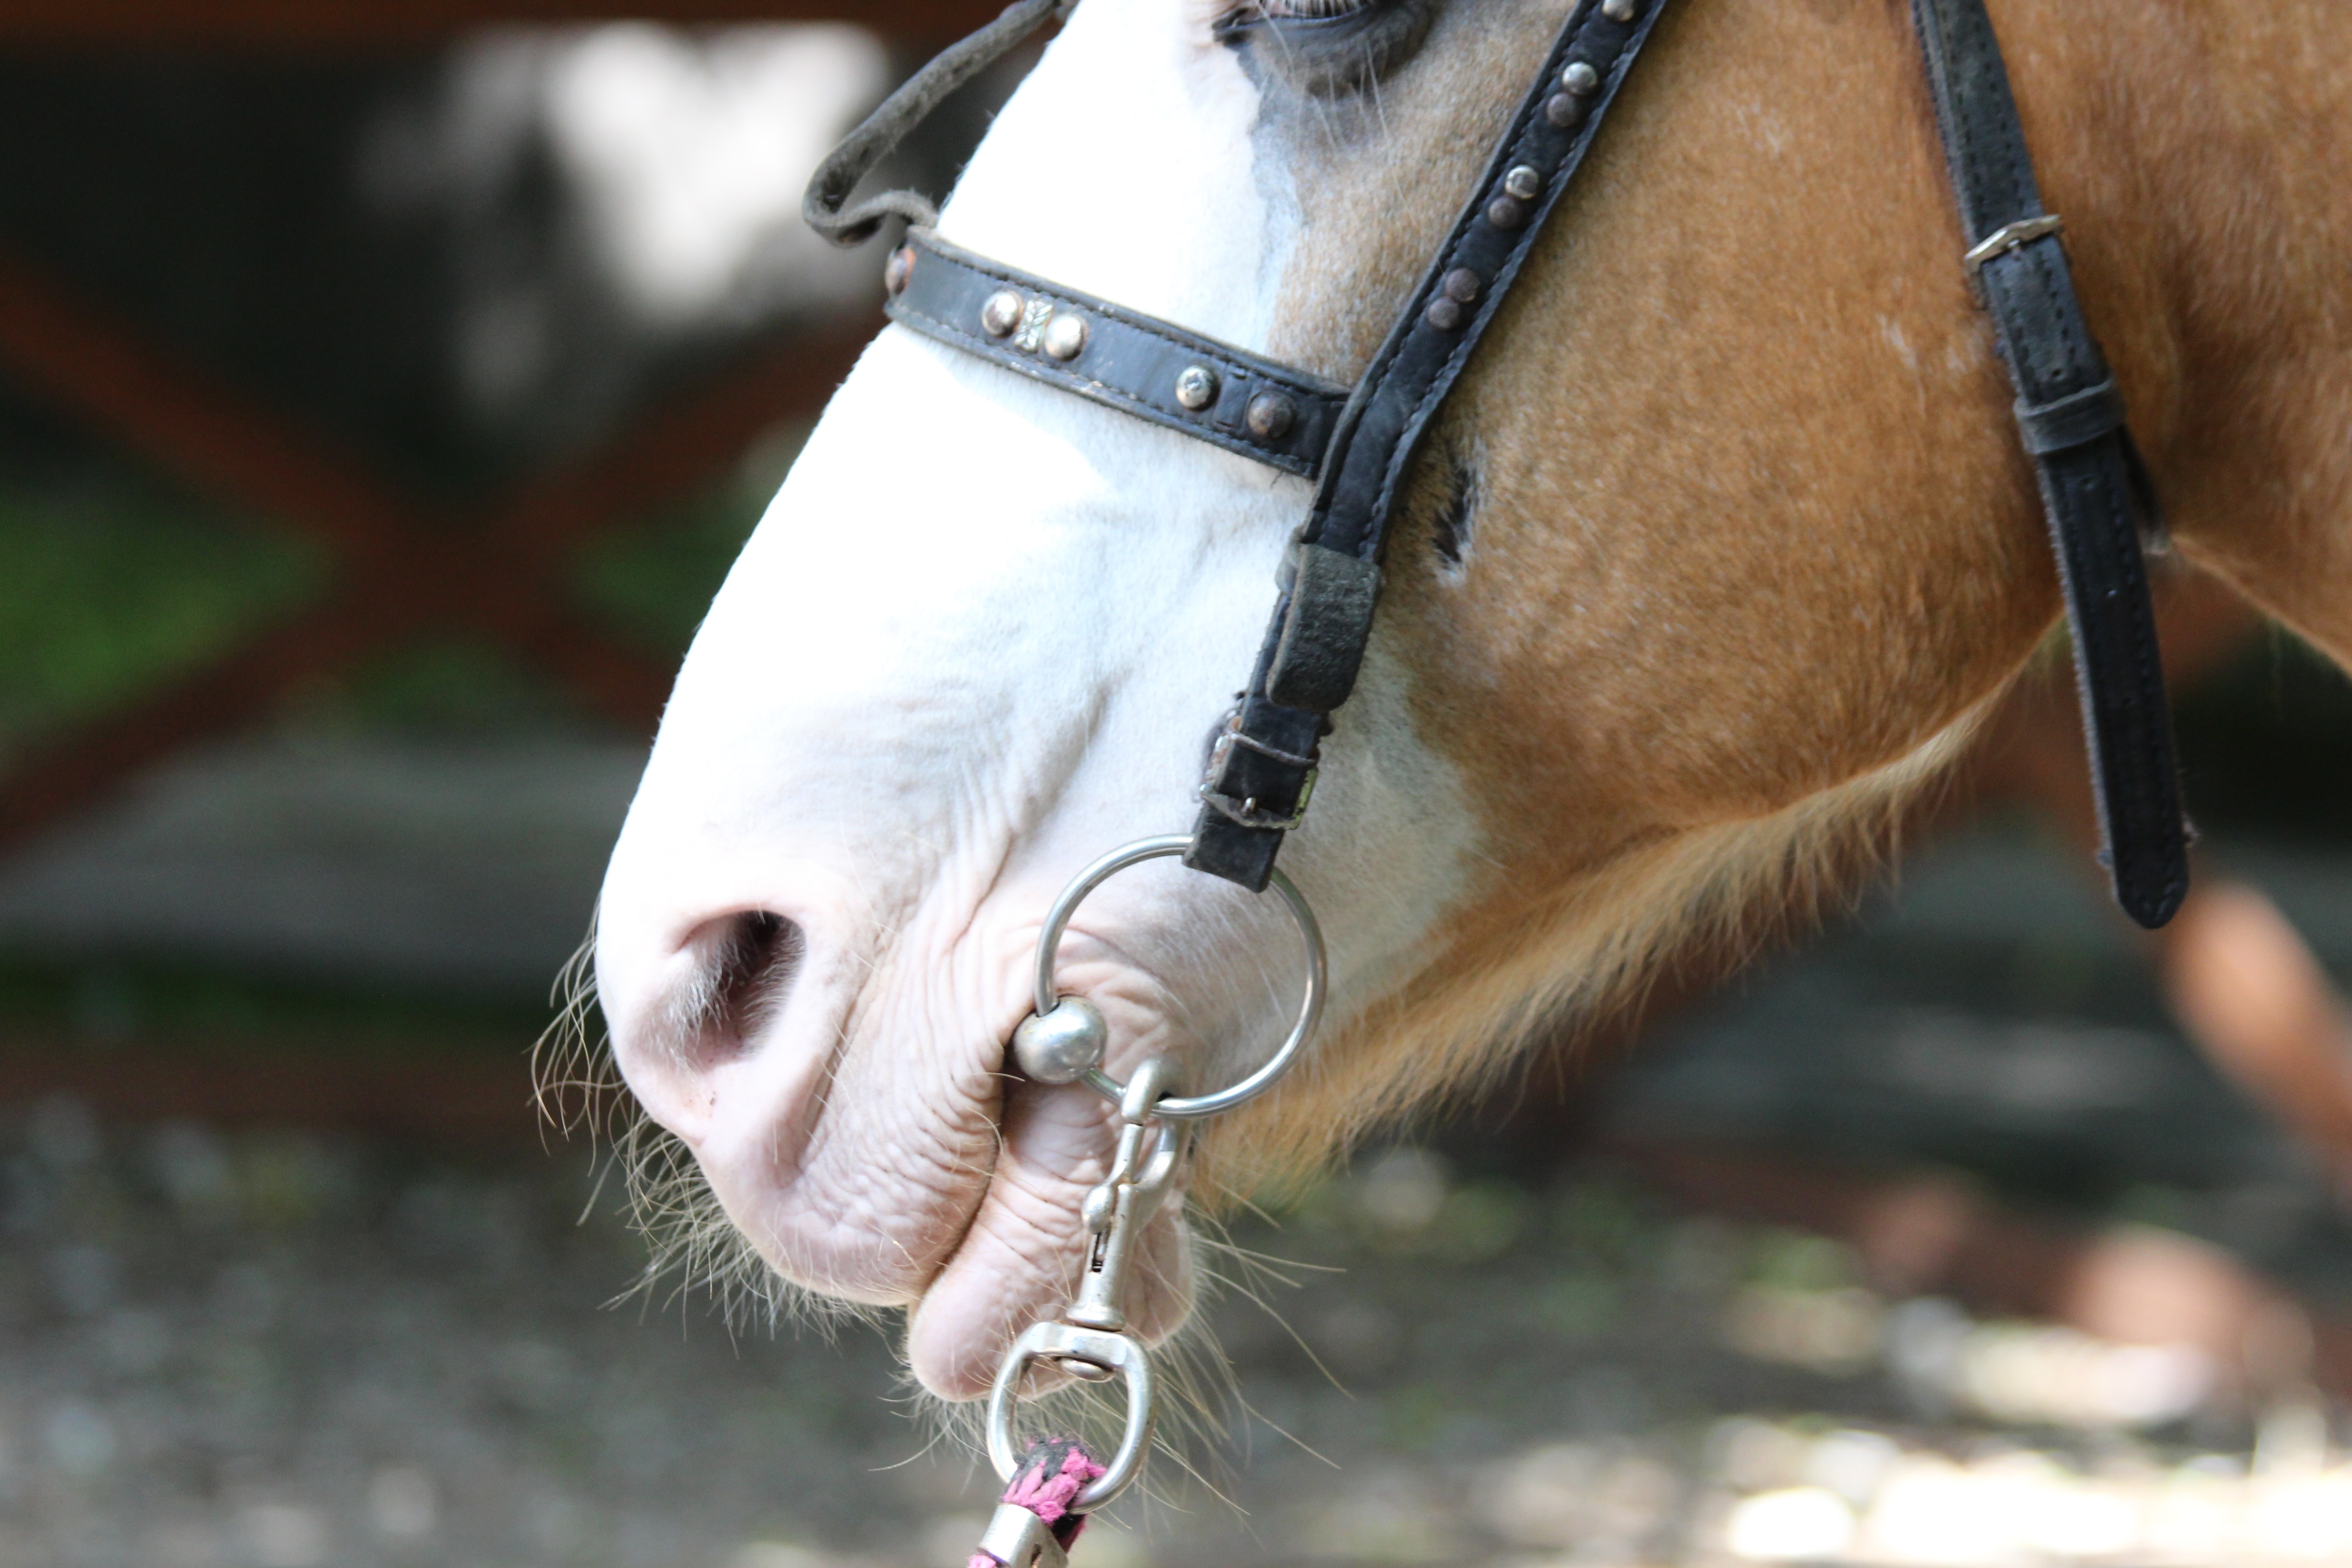
hand, spring, horse, rein, mane, fauna, close up, bridle, animals, harness, lips, bit, halter, horse like mammal, horse tack, the nostrils, odd toed ungulate animals, the lips of a horse